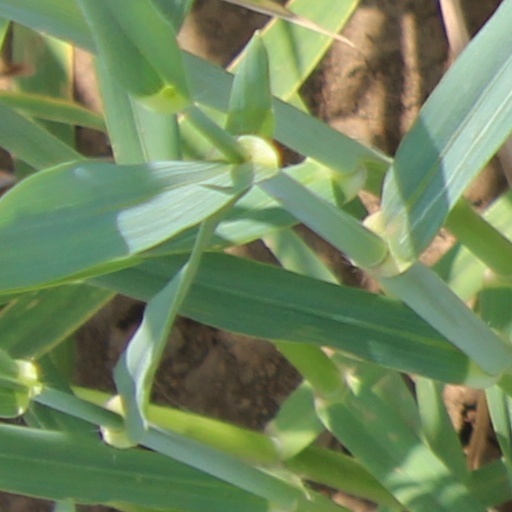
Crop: wheat